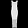
Label: Dress